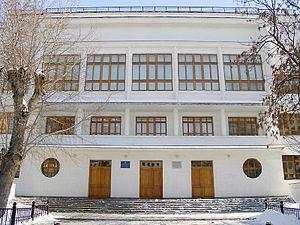
Le Postconstructivisme fut un style architectural transitoire qui exista en Union soviétique dans les années 1930, succédant à l'architecture constructiviste et typique de l'architecture stalinienne des débuts, avant la Seconde Guerre mondiale. Le terme postconstructiviste fut forgé par Selim Khan-Magomedov, un historien de l'architecture, pour décrire la mutation de la production des artistes d'avant-garde vers le néoclassicisme stalinien. Khan-Magomedov data le Postconstructivisme de 1932 à 1936, mais les délais de construction et l'immensité du territoire sur lequel ce style s'est appliqué allongent sa durée jusqu'en 1941.
L’architecture constructiviste est un mouvement architectural qui s'est développé en Union soviétique dans les années 1920 et 1930. Elle allie une technologie et une ingénierie avancées avec une optique communiste affirmée. Alors que ce mouvement se divisait en plusieurs factions rivales, il fit éclore de nombreux projets originaux et réussit à mener à bien des réalisations, avant de tomber en disgrâce autour de 1932. Sa production a cependant eu une influence considérable sur l'architecture par la suite.